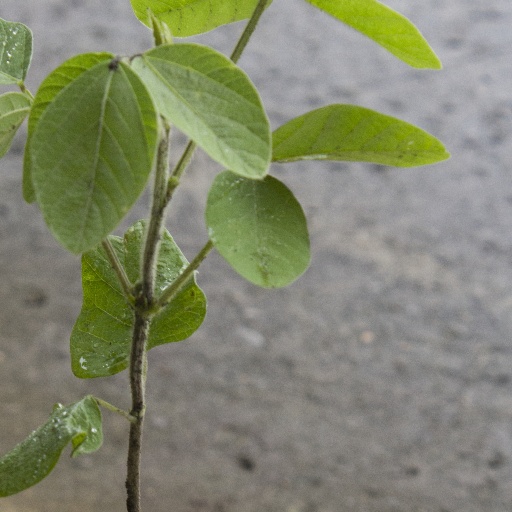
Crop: soybean